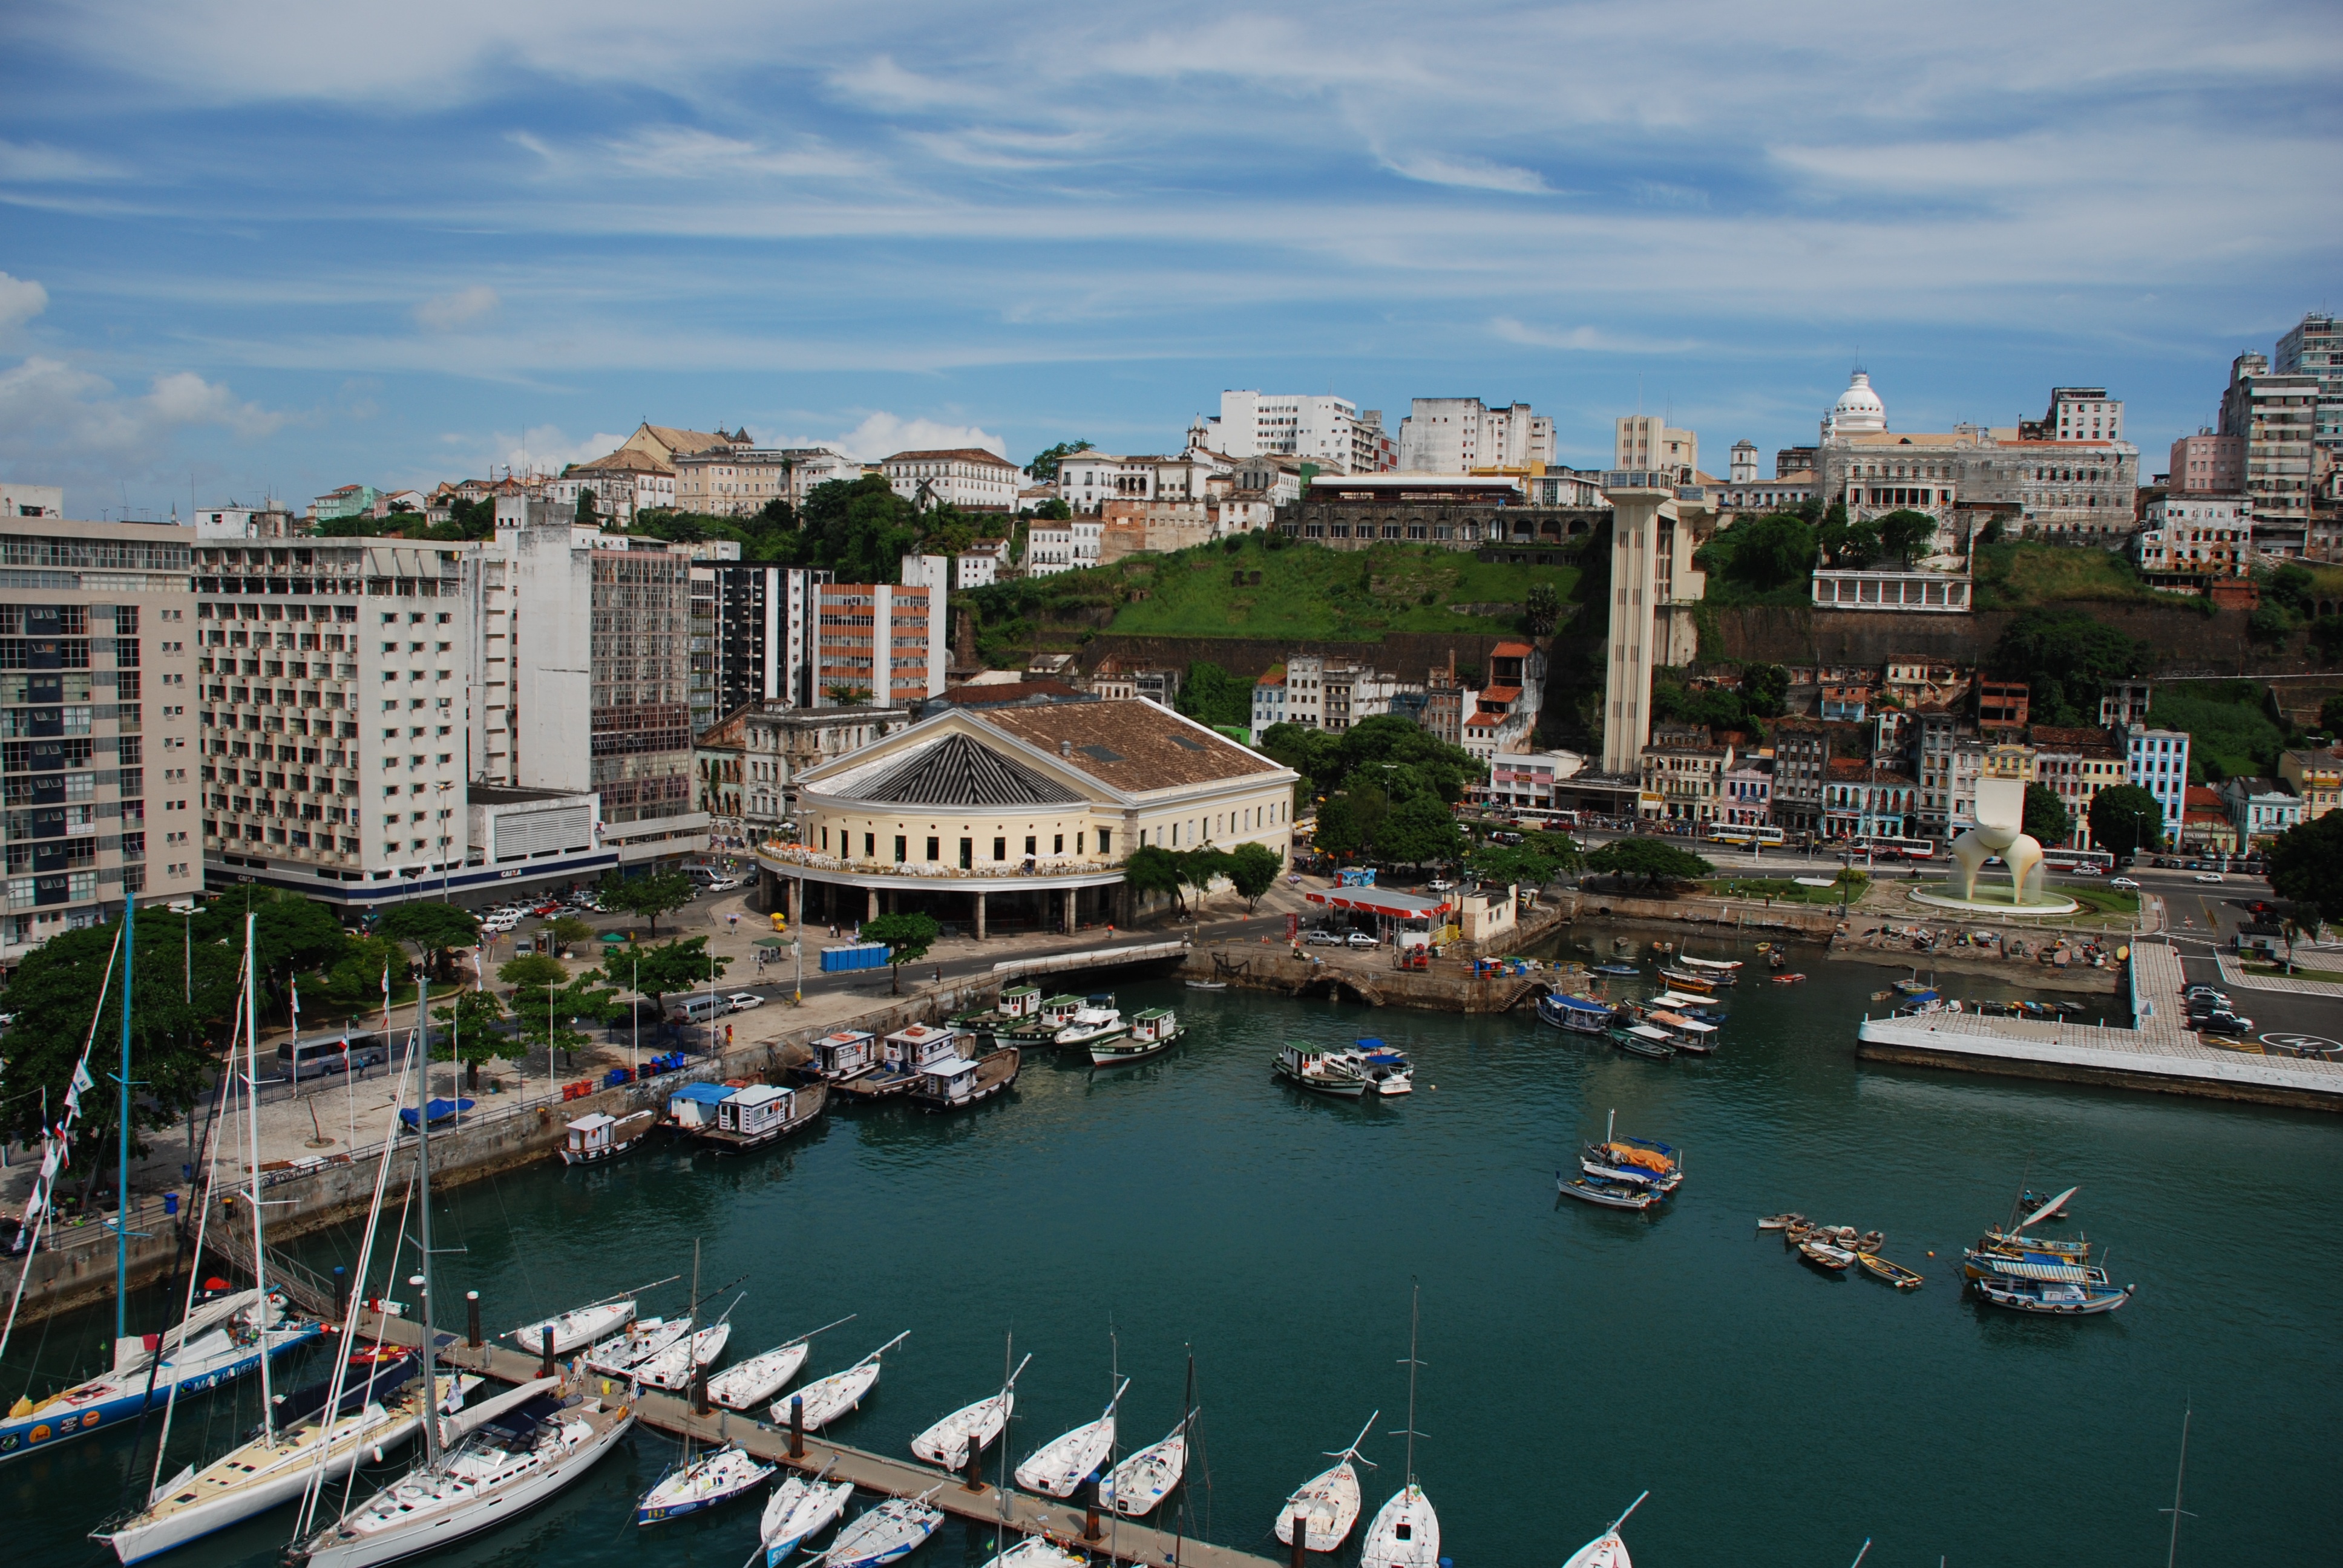
beach, sea, coast, dock, sky, skyline, town, city, river, cityscape, vehicle, bay, harbor, marina, port, tourism, waterway, salvador, brazilian, aerial photography, human settlement